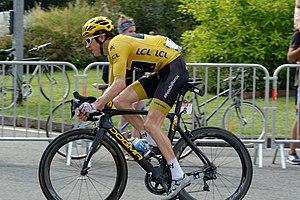
Geraint Thomas est un coureur cycliste gallois, né le 25 mai 1986 à Cardiff. Il est professionnel sur route depuis 2007 et membre de l'équipe Ineos. Spécialiste de la poursuite sur piste au début de sa carrière, il est champion olympique de poursuite par équipes en 2008 et 2012, et champion du monde de cette discipline en 2007, 2008 et 2012. Il se consacre à la route à partir de 2013. Équipier de Christopher Froome lors de ses victoires sur le Tour de France, il est vainqueur du Grand Prix E3 en 2015, de Paris-Nice 2016 et du Critérium du Dauphiné 2018, puis succède à Froome comme vainqueur du Tour de France en 2018.